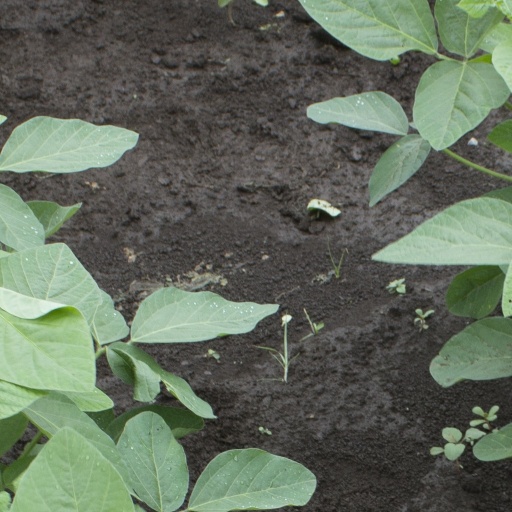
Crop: soybean